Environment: real
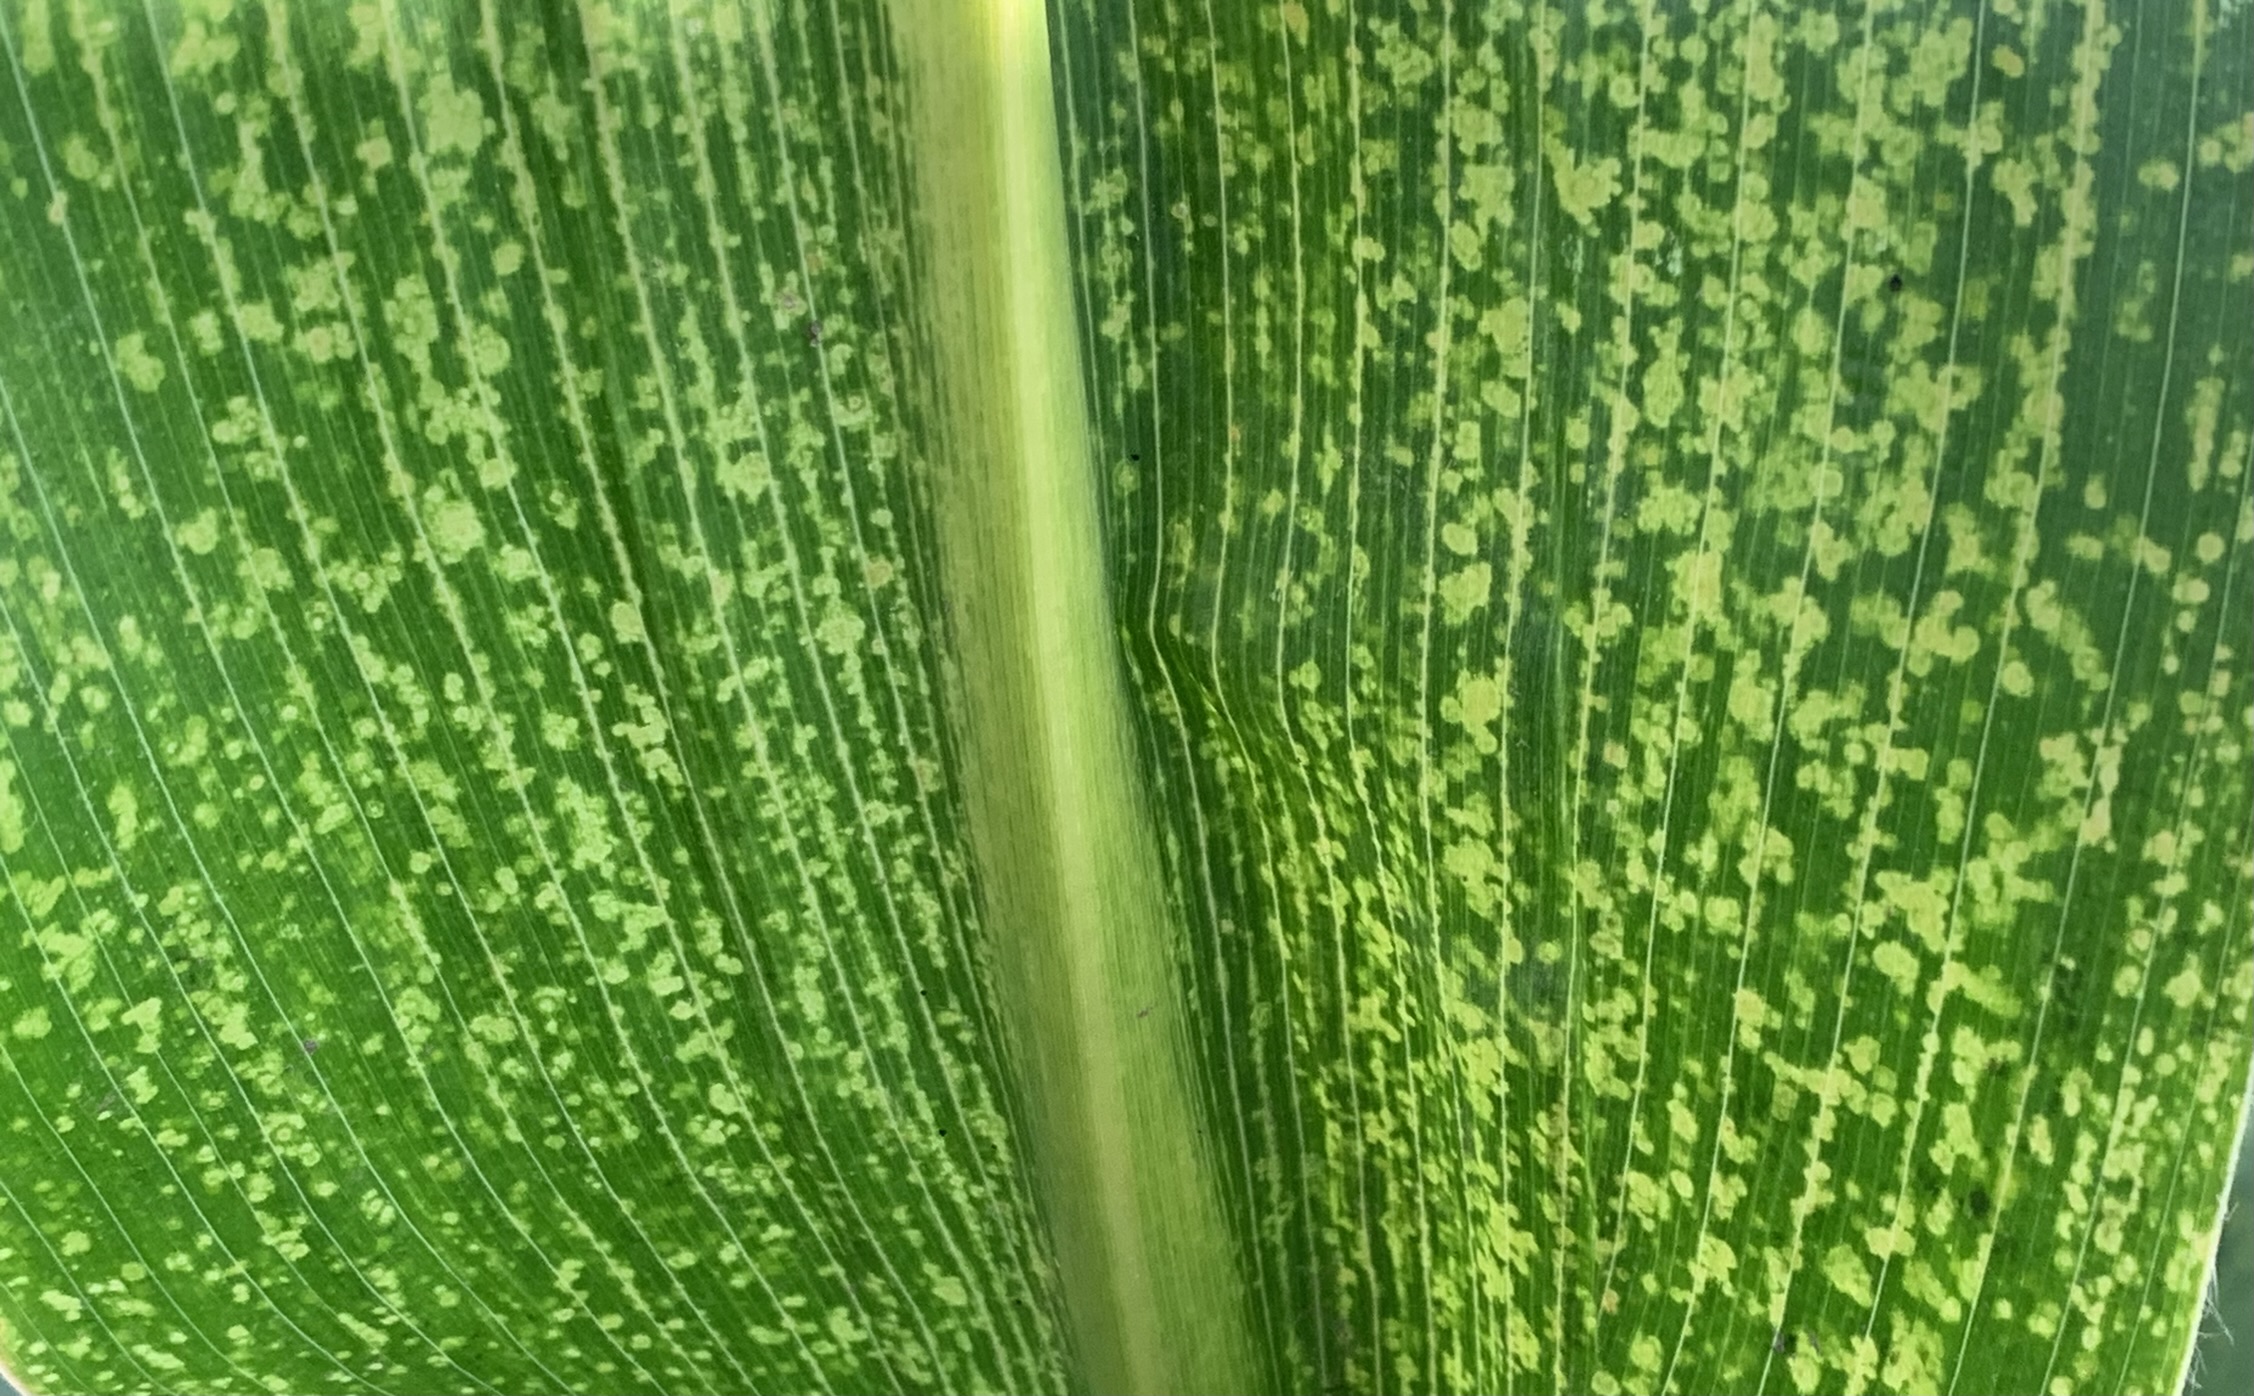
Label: lethal_necrosis